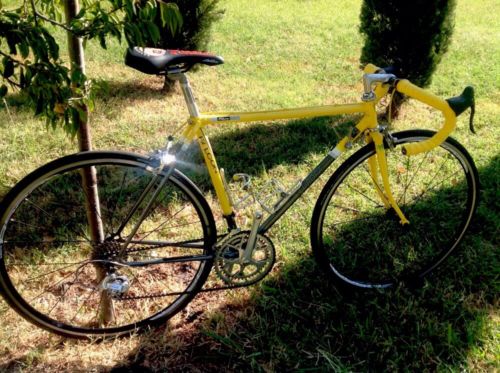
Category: bicycle